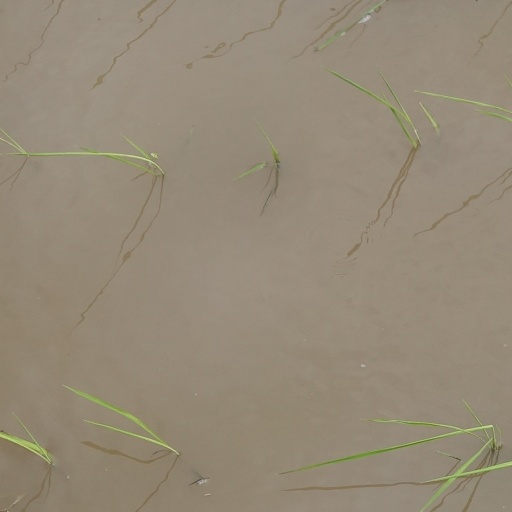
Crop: rice